Freeman Field mutiny

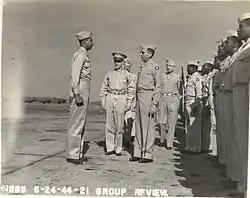
Colonel Robert Selway reviews members of the 618th Bombardment Squadron at Atterbury Air Field in Indiana in 1944.

After investigating the incidents of April 5 and 6, Colonel Torgils G. Wold, Air Inspector of the First Air Force, recommended dropping the charges against all of the officers except Lieutenant Terry and two others arrested with him. After consulting General Hunter, Colonel Selway accepted the recommendation and released the 58. Since the Air Inspector's recommendation was based on uncertainty about whether the order segregating the clubs had been properly drafted and published, Colonel Selway drafted a new order, Base Regulation 85–2, that he thought would meet all technical legal requirements.